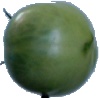
Label: Tomato not Ripened 1